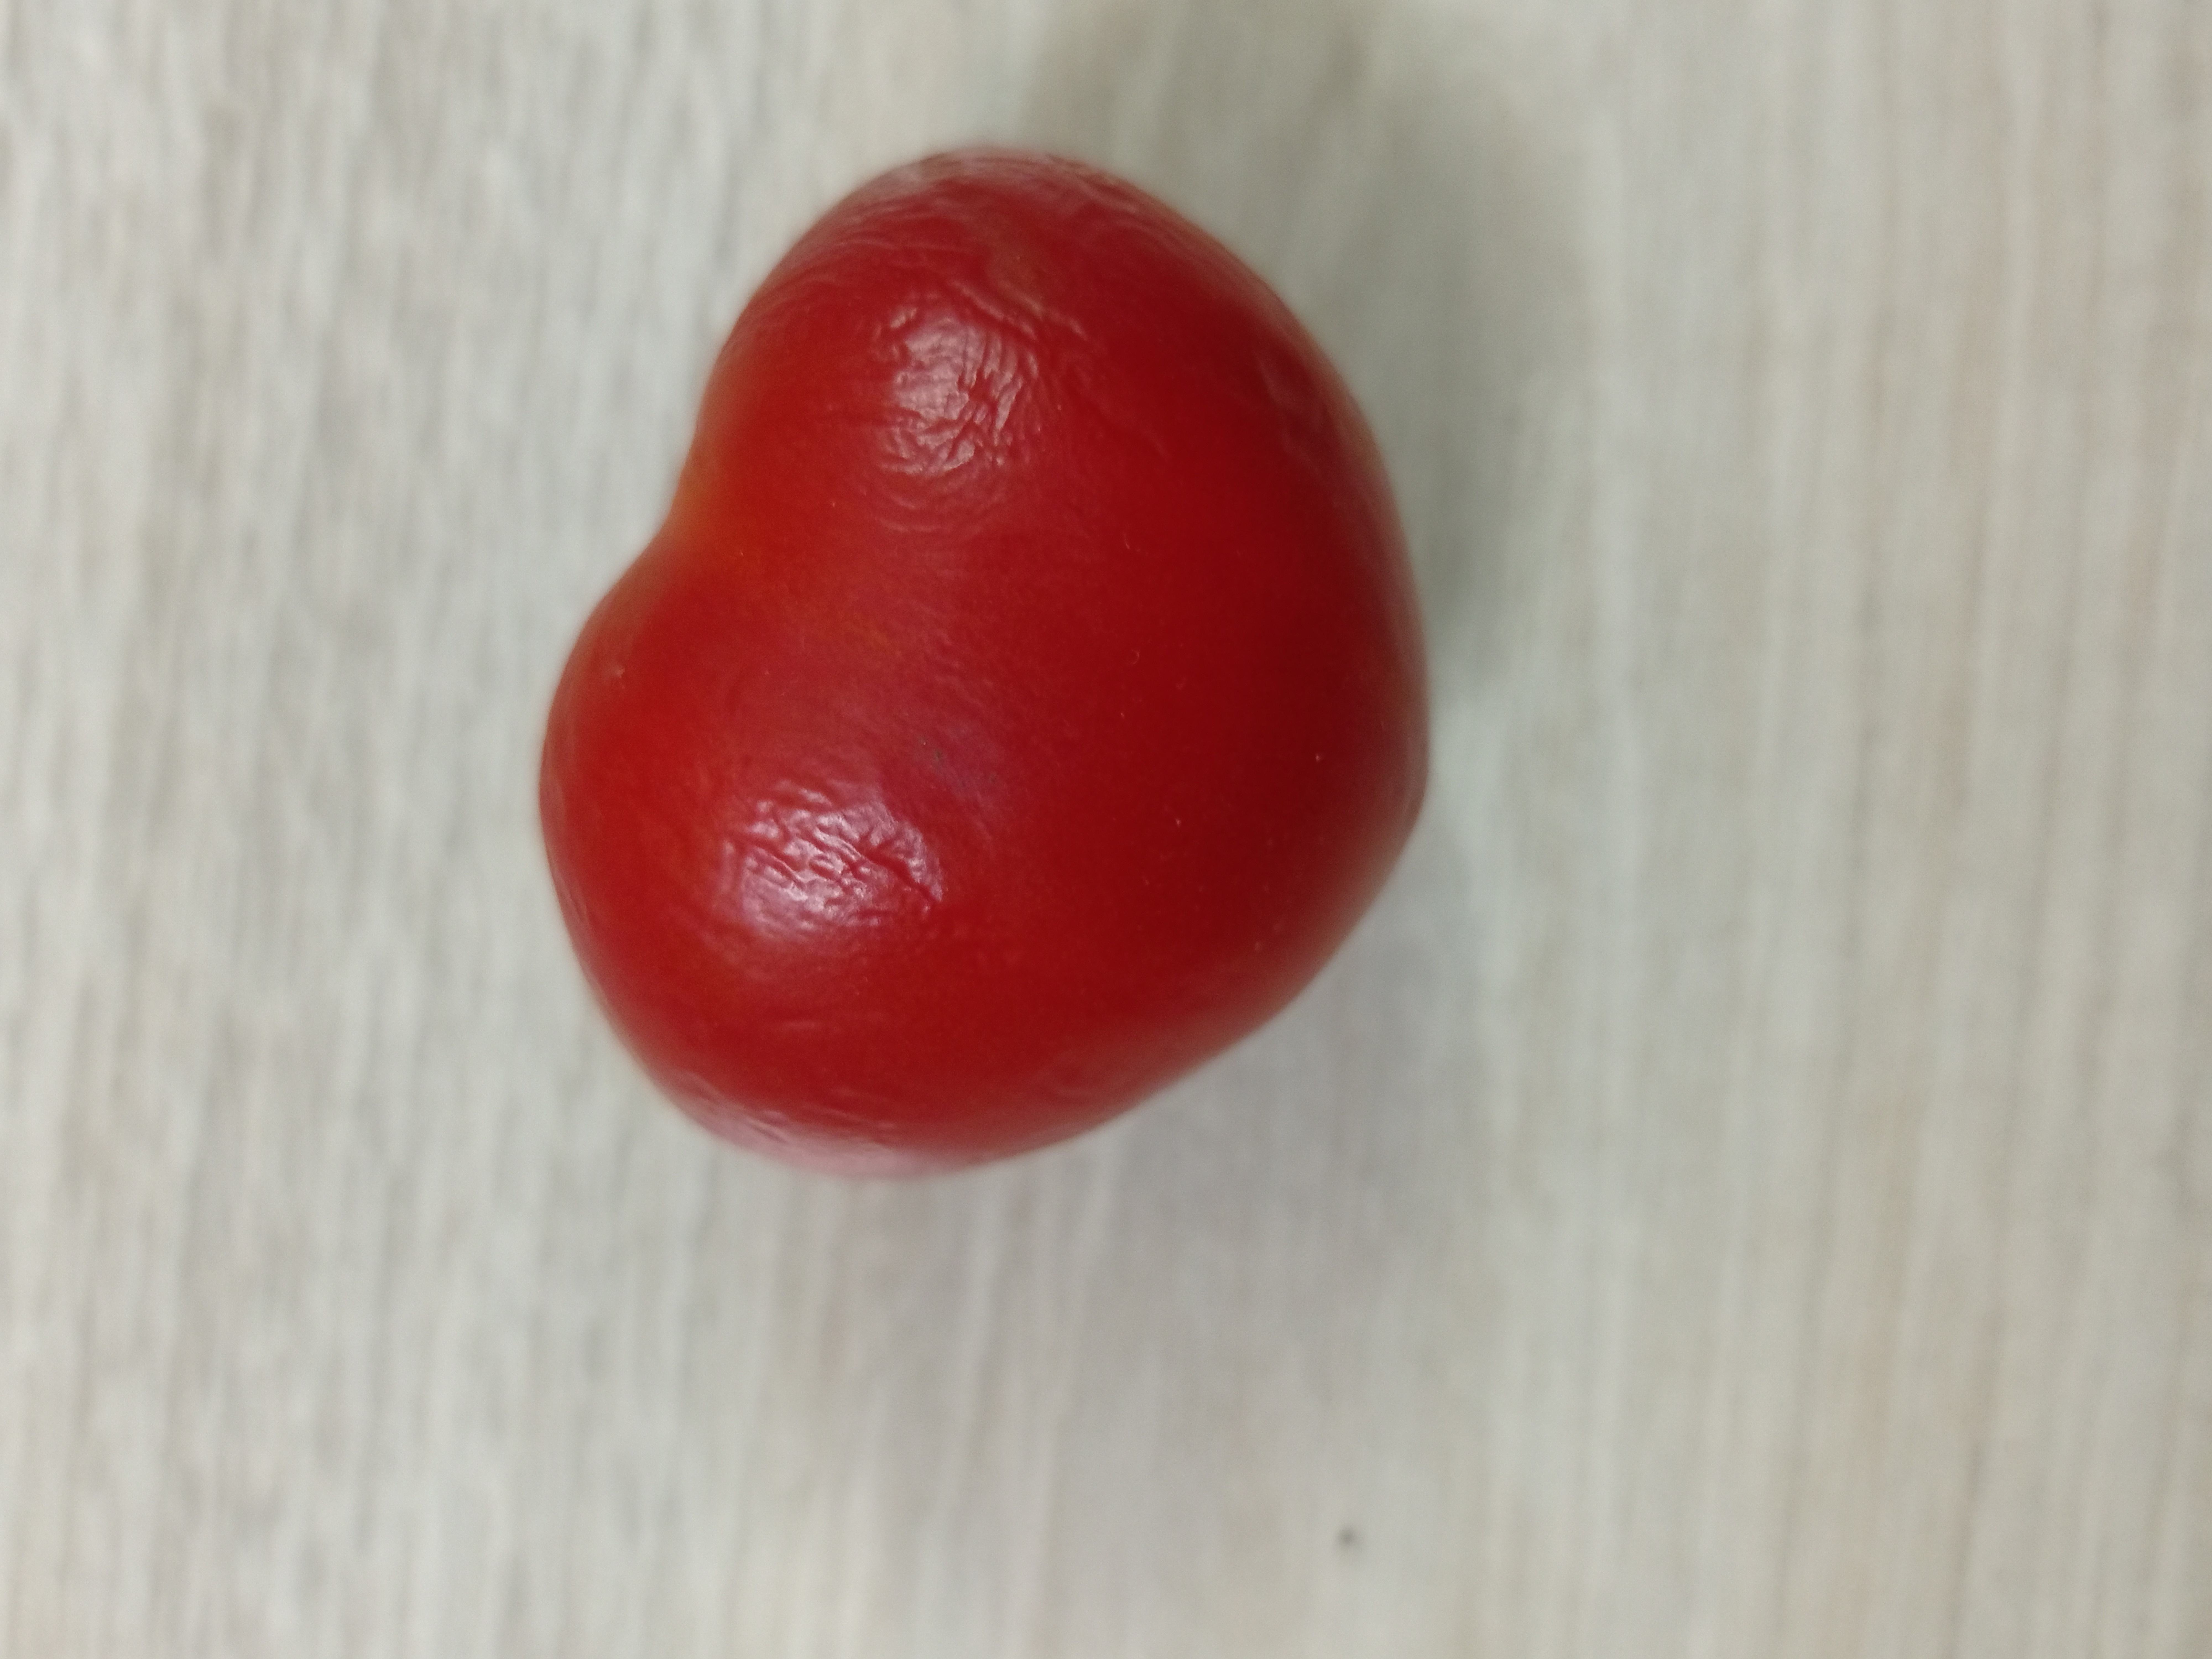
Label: Fresh